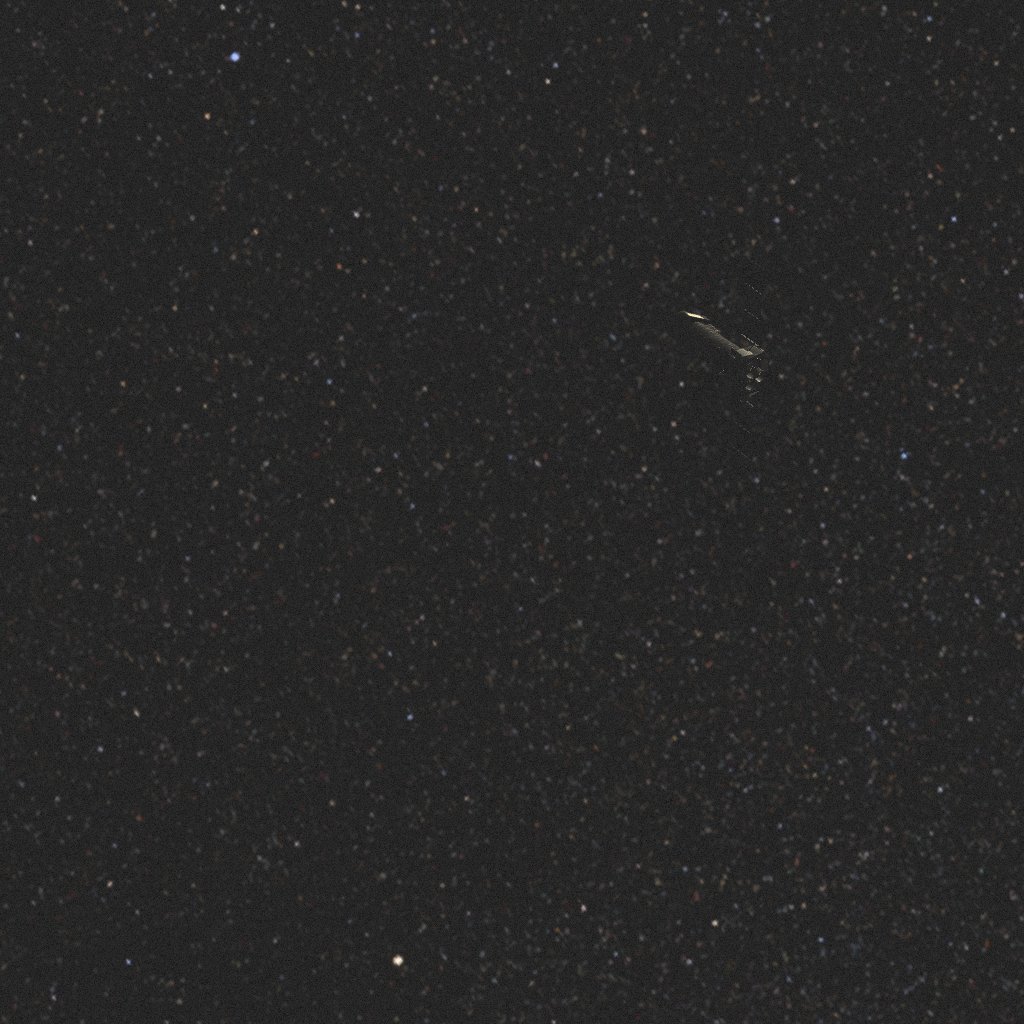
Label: xmm_newton